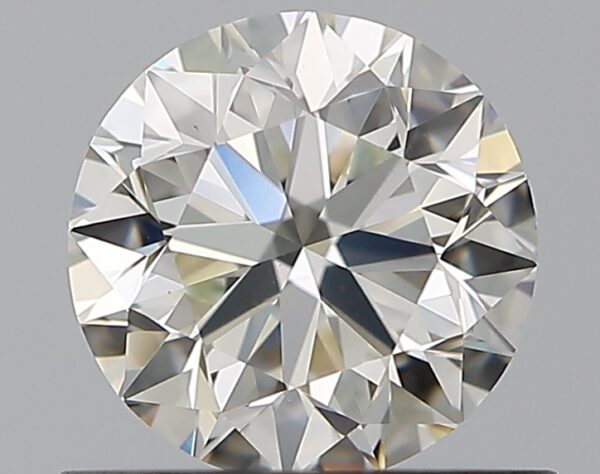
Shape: round
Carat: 0.7
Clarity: VS1
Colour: J
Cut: VG
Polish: EX
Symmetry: EX
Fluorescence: N
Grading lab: GIA
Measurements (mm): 5.55 x 5.59 x 3.54